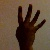
The image shows a hand gesture representing the number 4 in Indian Sign Language.